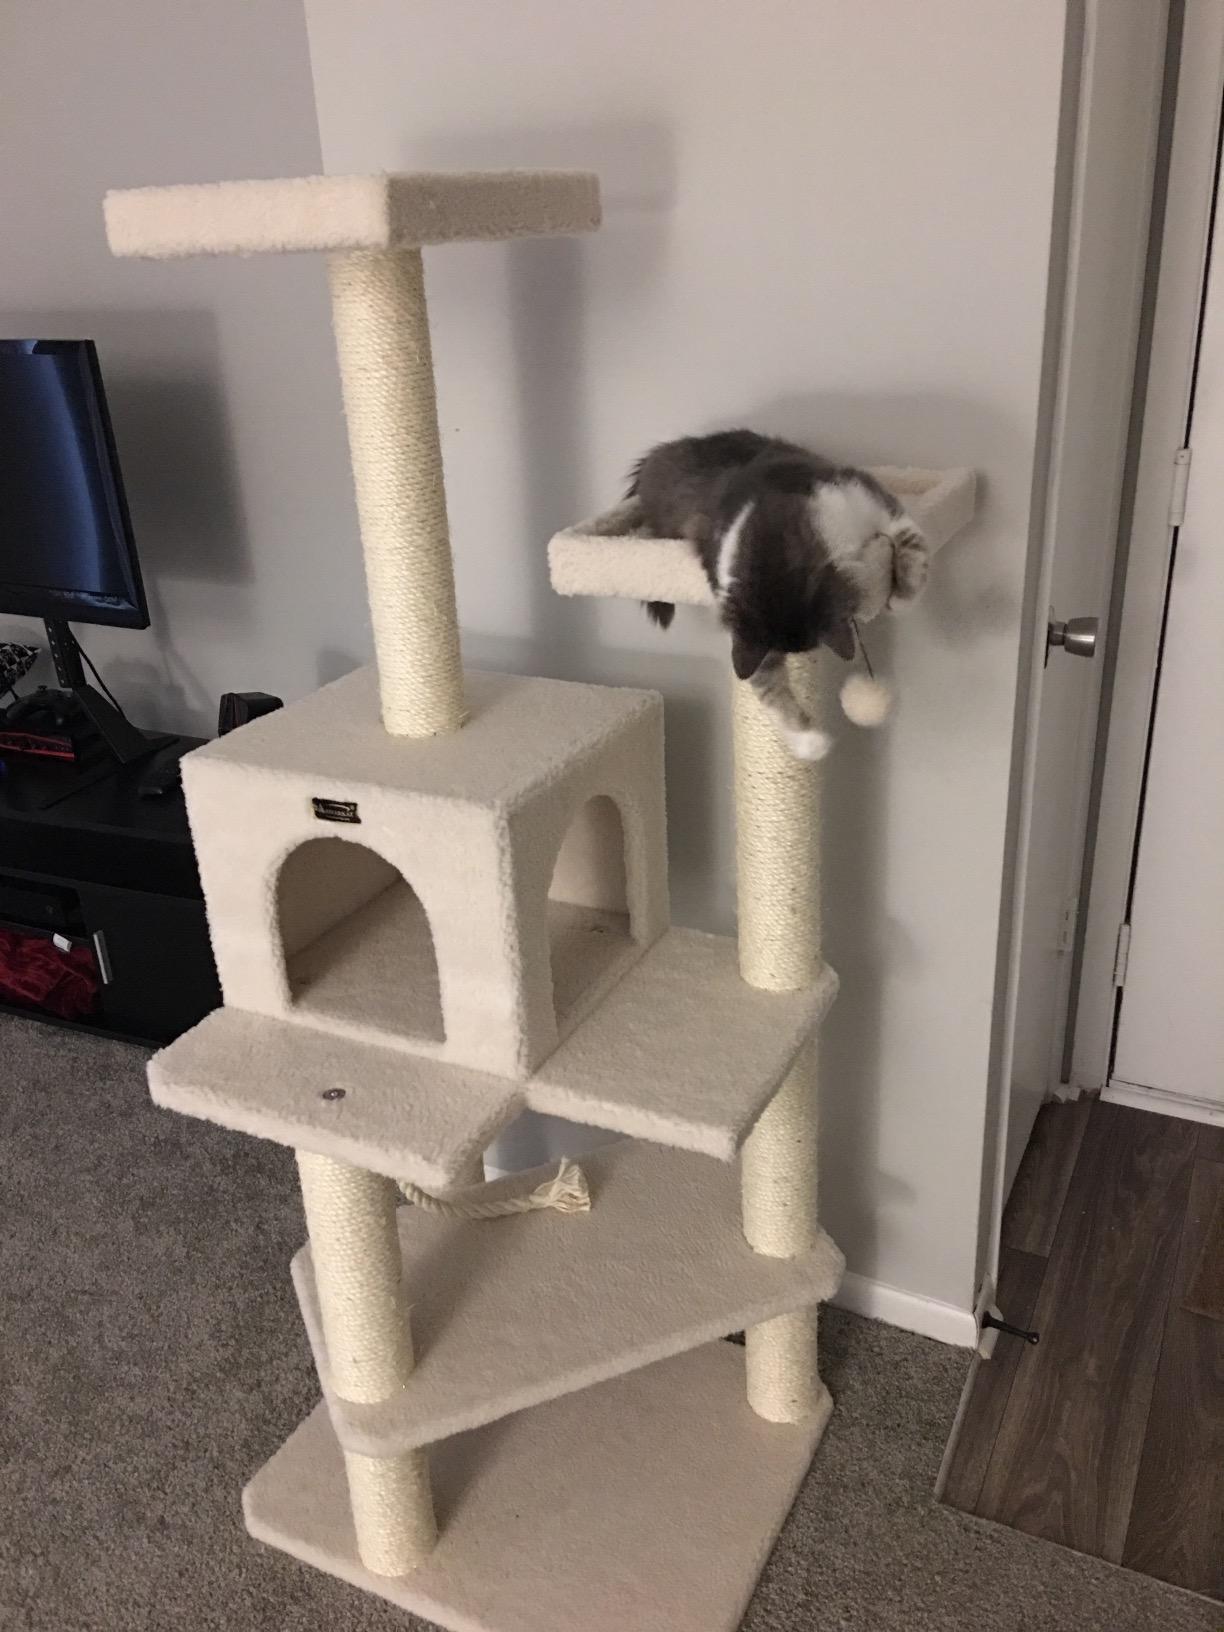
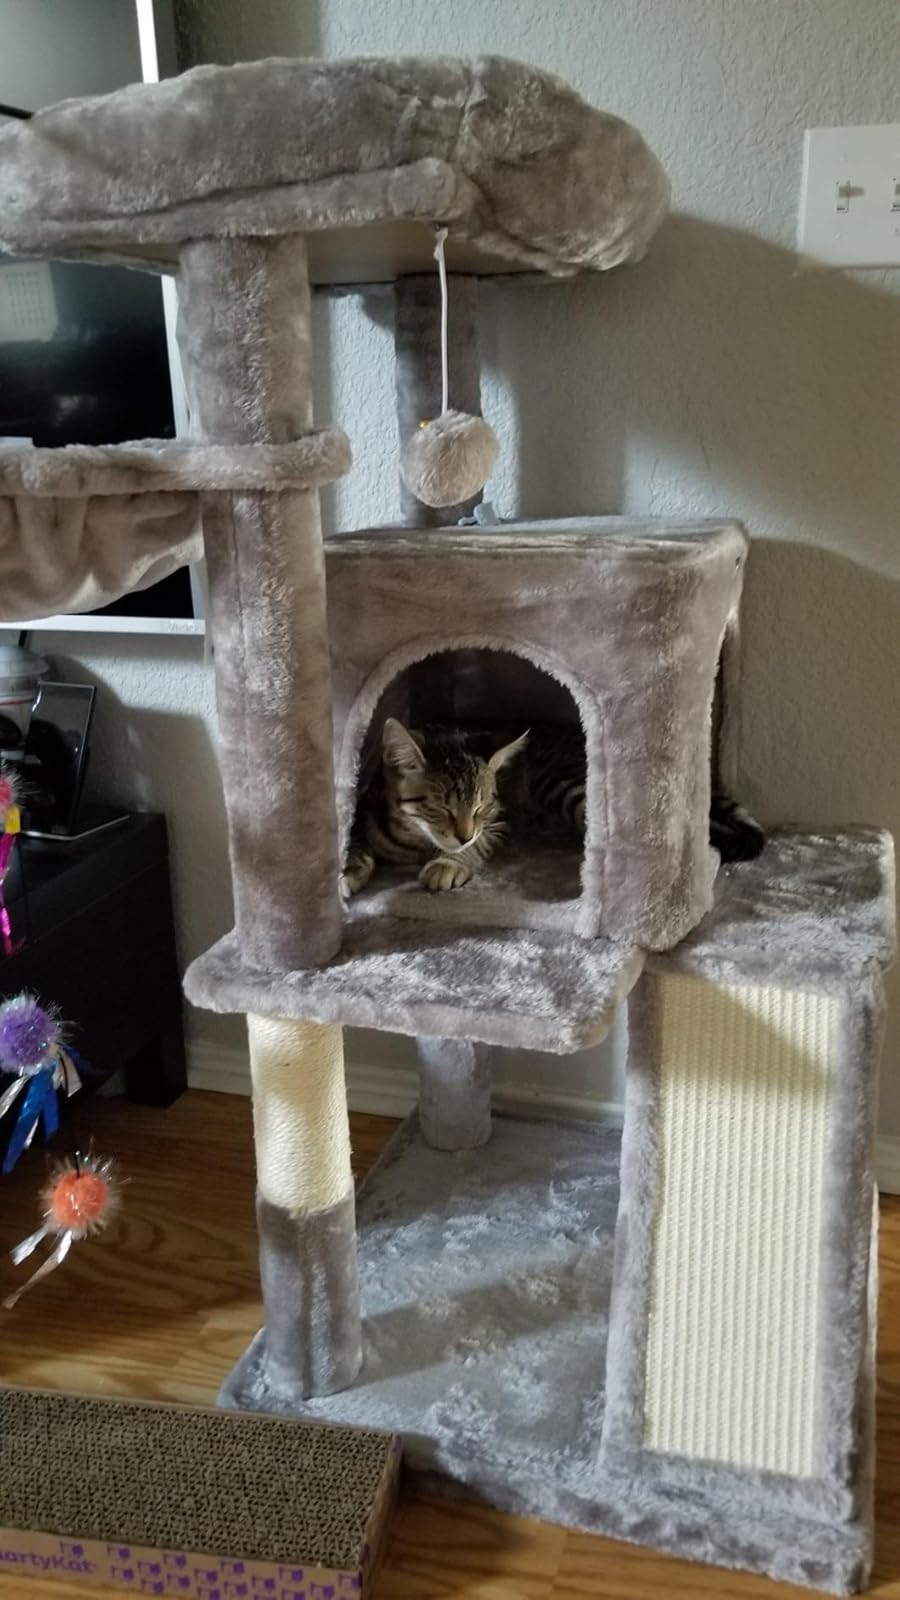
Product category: items_cat tree
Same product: no